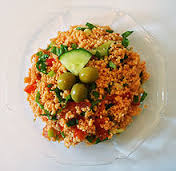
Yemek: kisir